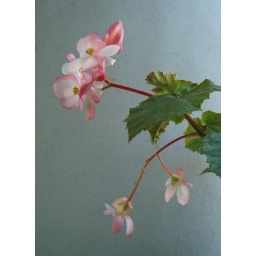
One of my favorite shots - the flowers against the wall look like Chinese watercolor painting.